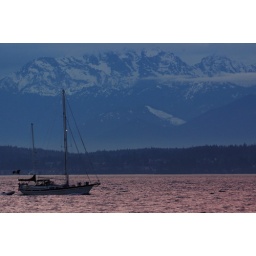
I loved the colors in the water and the mountains, the sailboat going by right then was a bonus!